Brahminy kite

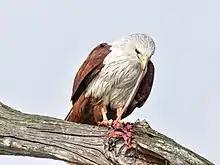
Brahminy kite eating, Kabini Reservoir, India

The breeding season in South Asia is from December to April. In southern and eastern Australia, it is August to October, and April to June in the north and west. The nests are constructed of small branches and sticks with a bowl inside and lined with leaves, and are located in various trees, often mangroves. They show considerable site fidelity nesting in the same area year after year. In some rare instances, they have been seen to nest on the ground under trees. A clutch of two dull-white or bluish-white oval eggs measuring 52 x 41 mm is laid. Both parents take part in nest building and feeding, but likely only the female incubates. The incubation period is about 26 to 27 days.